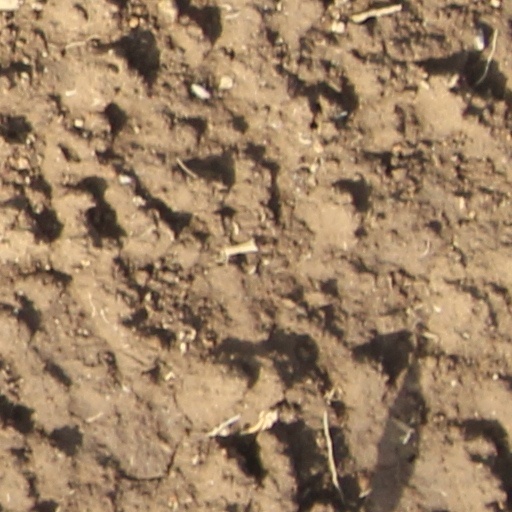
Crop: wheat